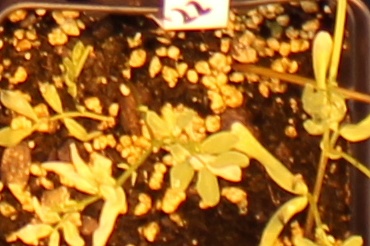
Label: Lentil